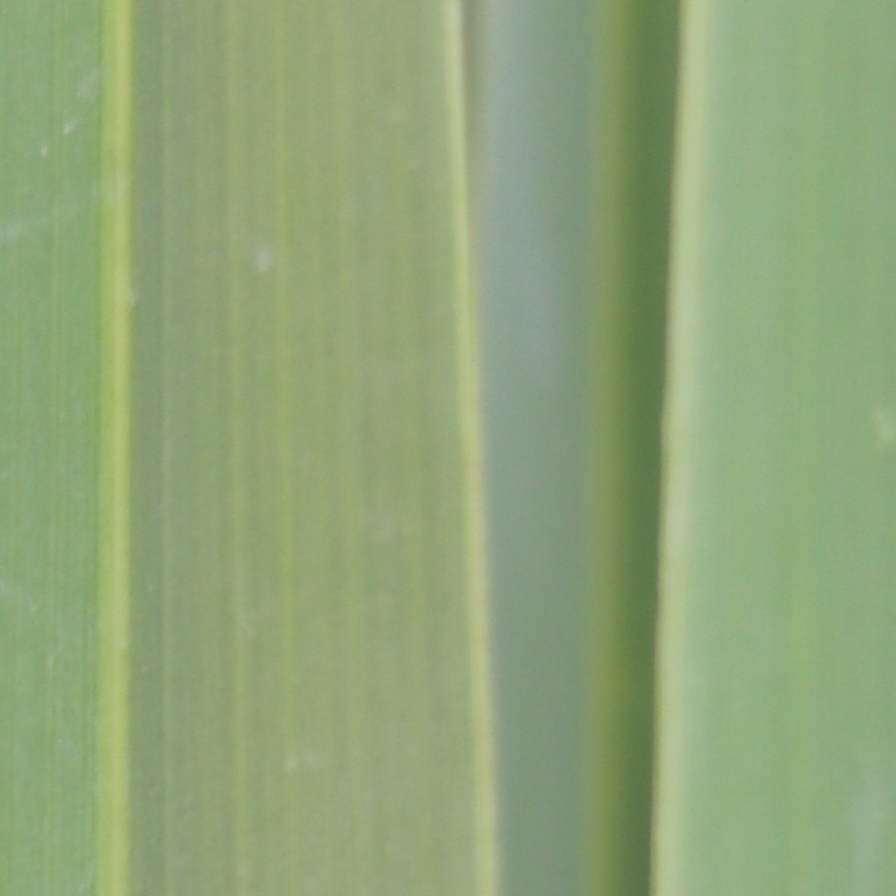
Label: Healthy